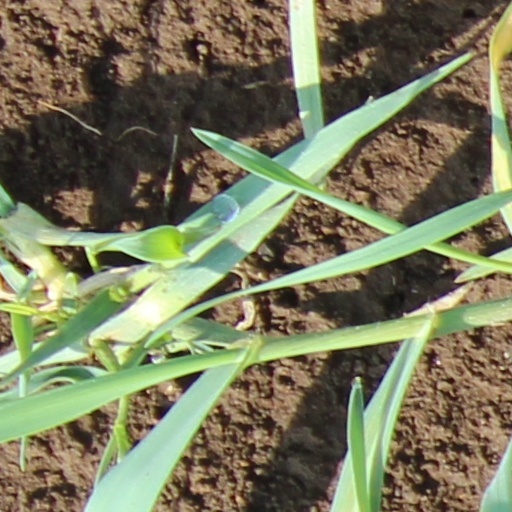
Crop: wheat